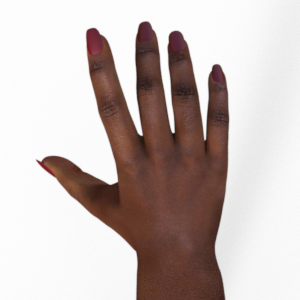
Label: paper